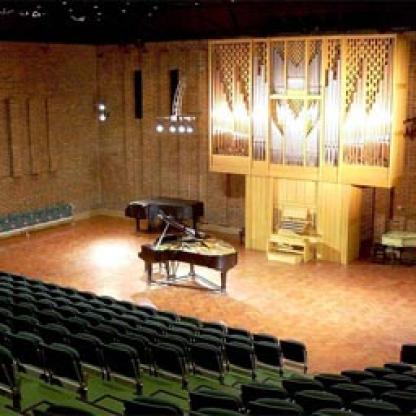
Scene: Indoor